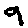
Label: 9